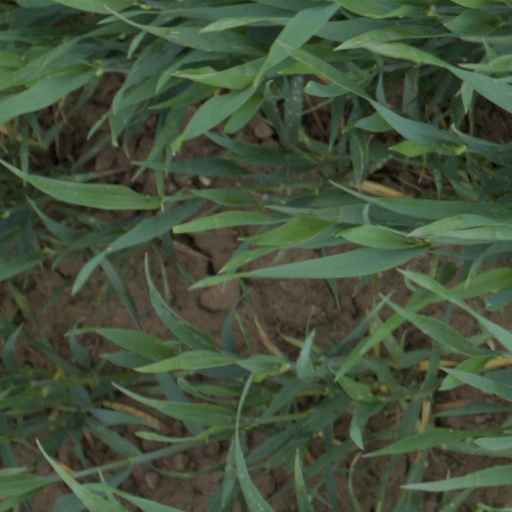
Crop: wheat